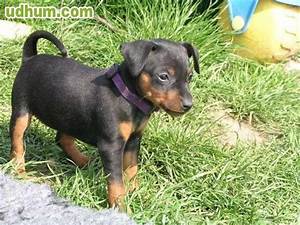
Label: dog